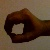
The image shows a hand gesture representing the number 0 in Indian Sign Language.